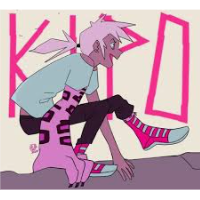
Portrait style: Cartoon Portrait